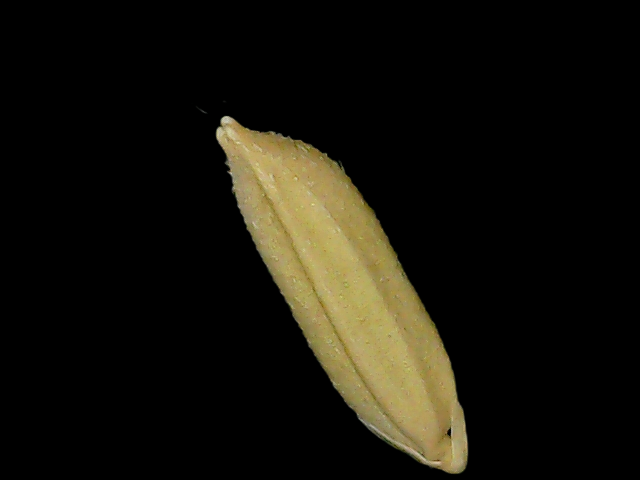
Rice variety: Bd85